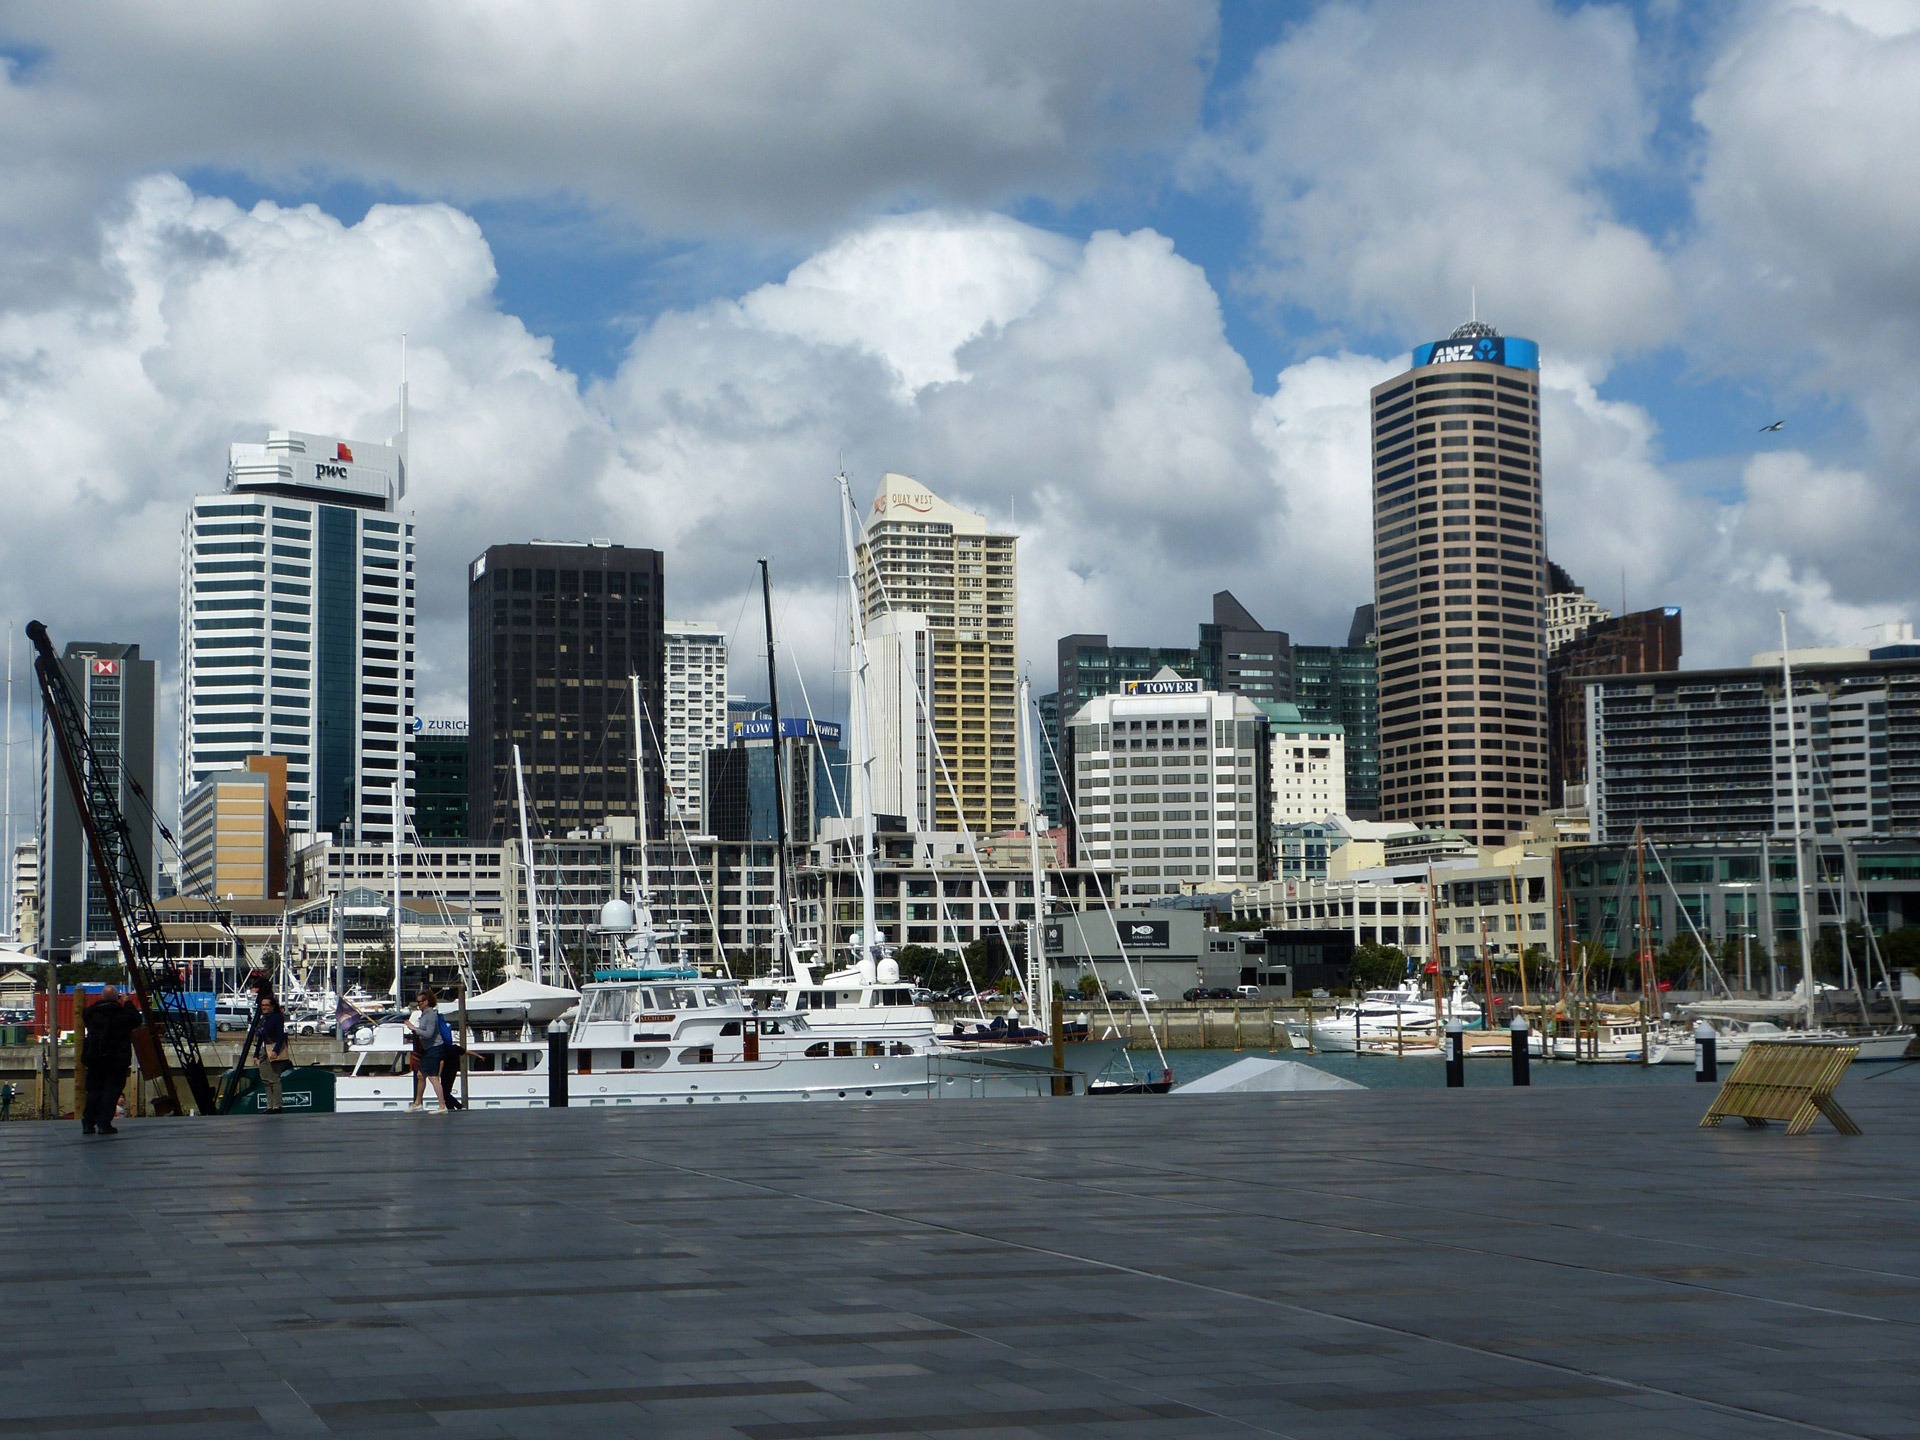
sea, coast, horizon, dock, sky, skyline, city, skyscraper, urban, walkway, cityscape, panorama, downtown, vehicle, harbor, harbour, marina, tower block, clouds, buildings, new zealand, auckland, metropolis, urban area, geographical feature, human settlement, metropolitan area